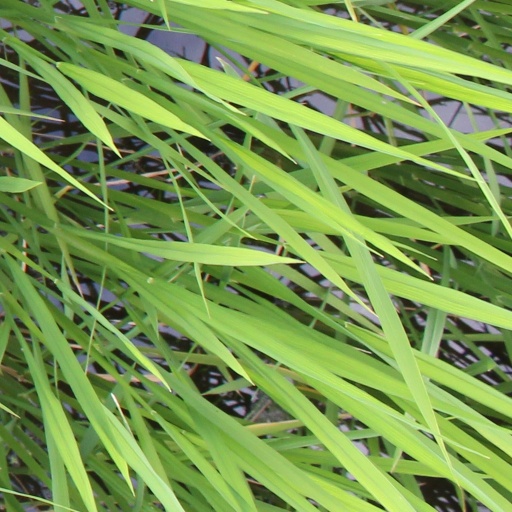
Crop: rice